The Dalkey Archive

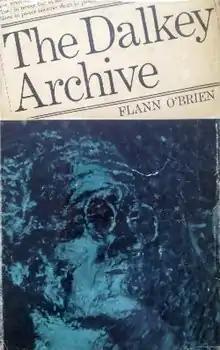
First edition

The Dalkey Archive is a 1964 novel by the Irish writer Flann O'Brien. It is his fifth and final novel, published two years before his death. It was adapted for the stage by Hugh Leonard in 1965 as "The Saints Go Cycling In".